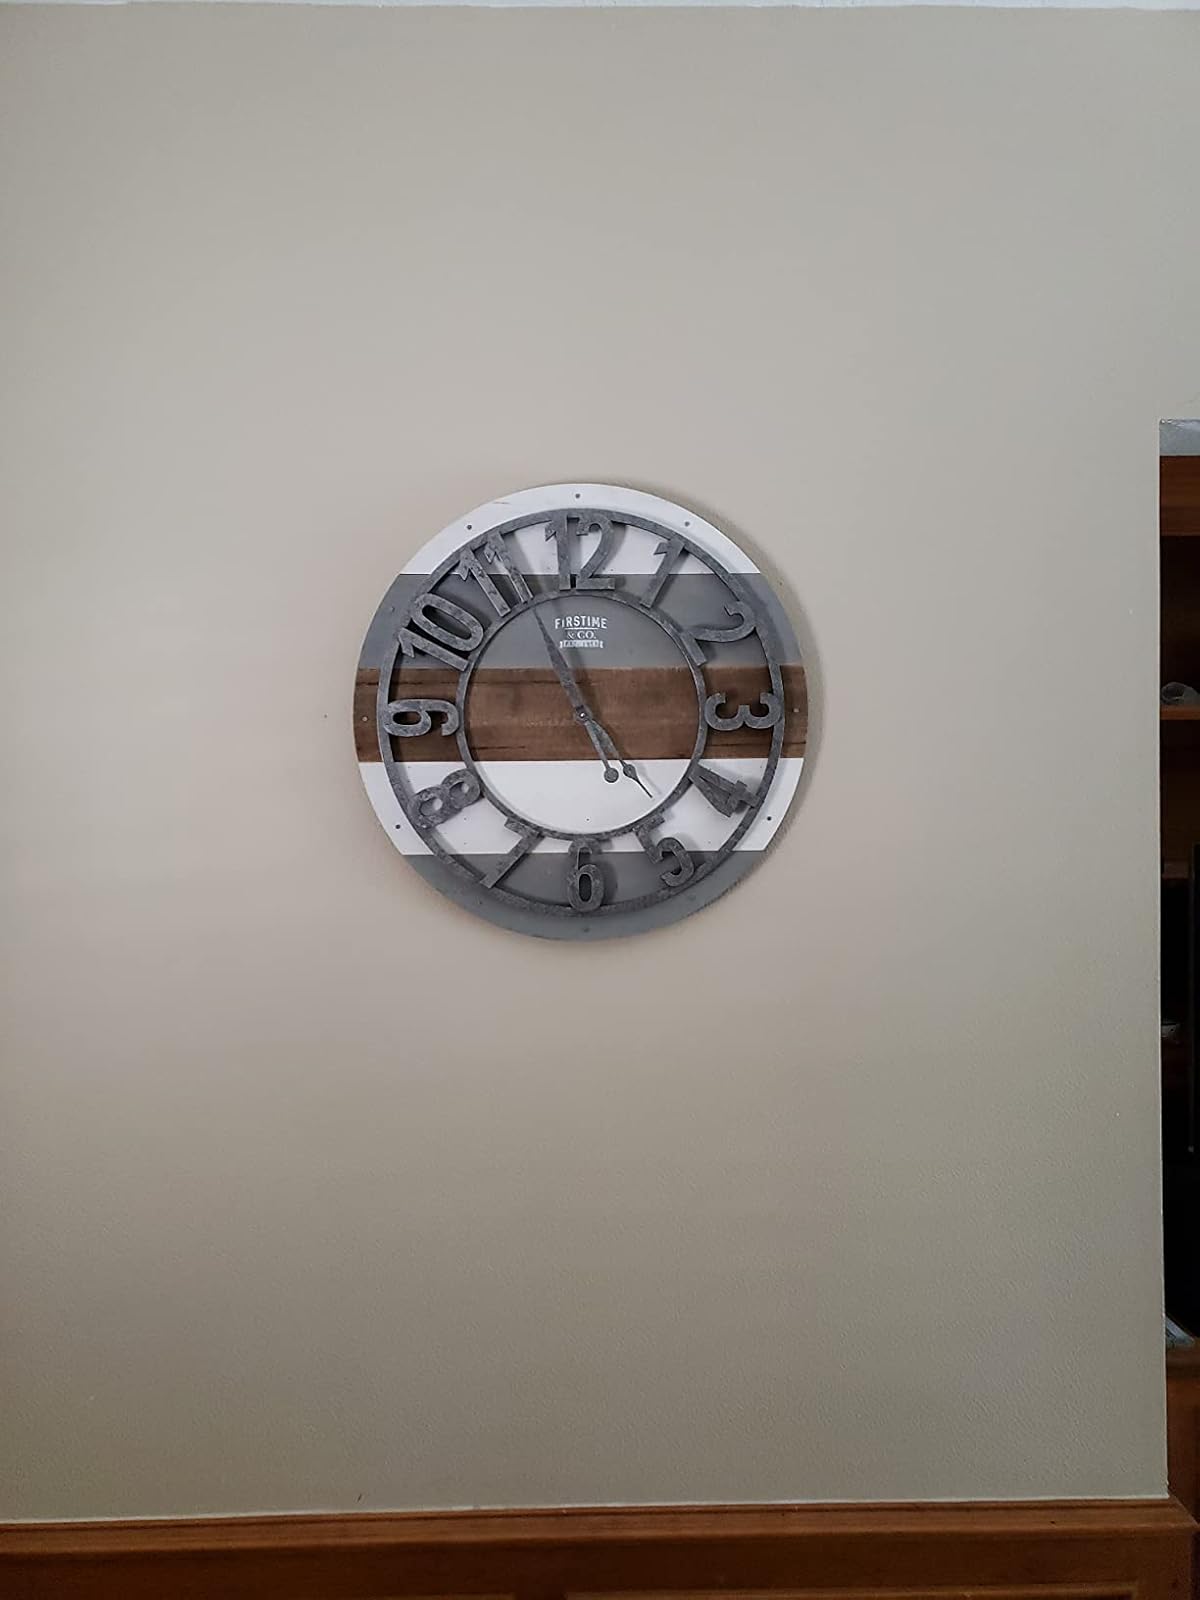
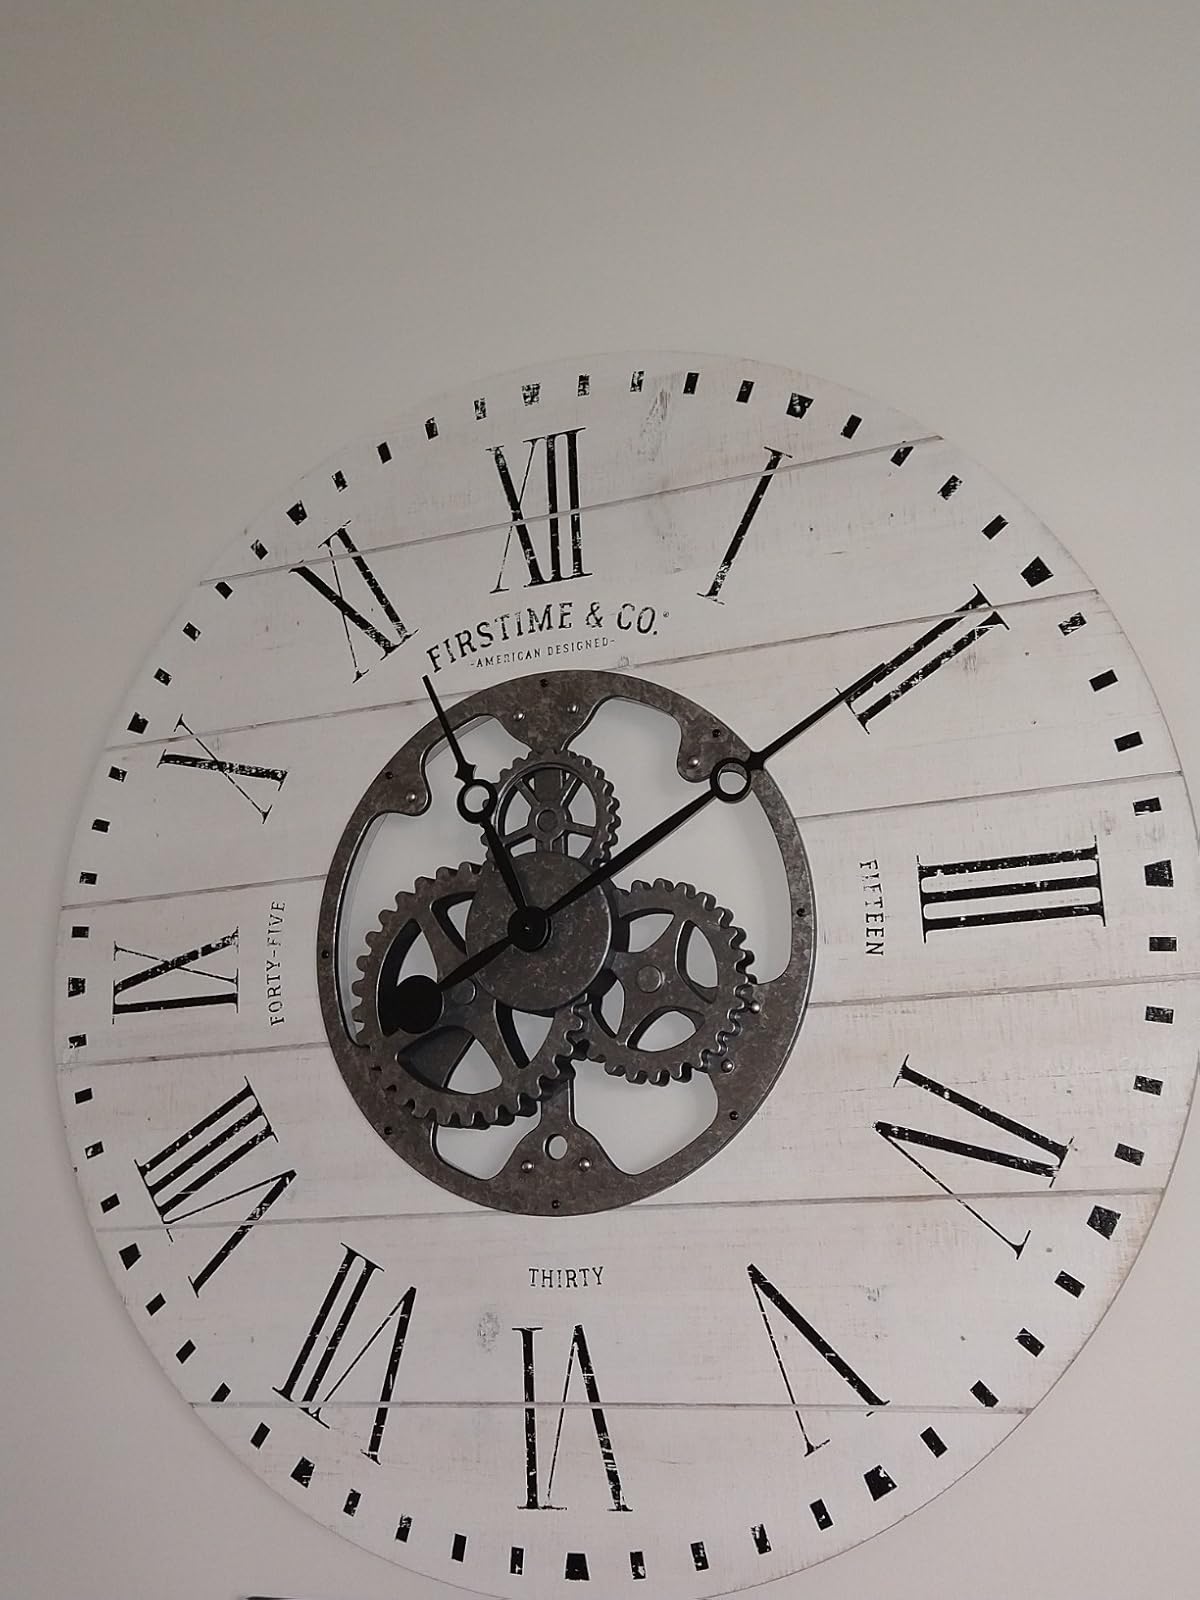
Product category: clock
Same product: no